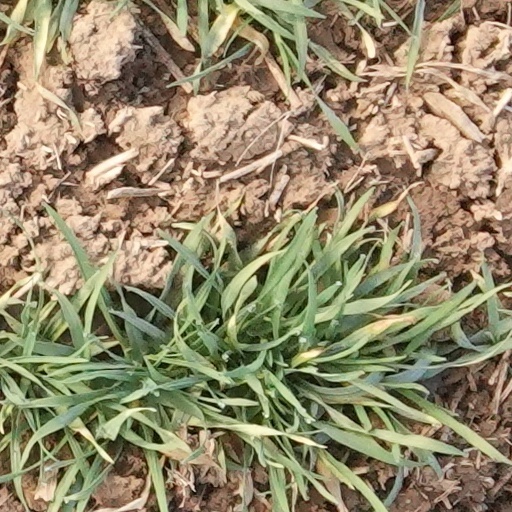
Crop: wheat